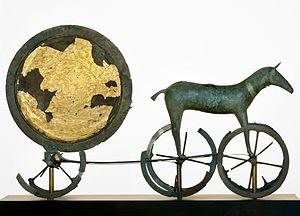
Le char solaire est une allégorie cosmologique présente dans plusieurs mythologies et symbolisant la course du soleil dans le ciel. Le char est généralement tiré par un attelage de chevaux et transporte le dieu-Soleil d'est en ouest dans la journée, tandis qu'il fait le chemin inverse pendant la nuit.